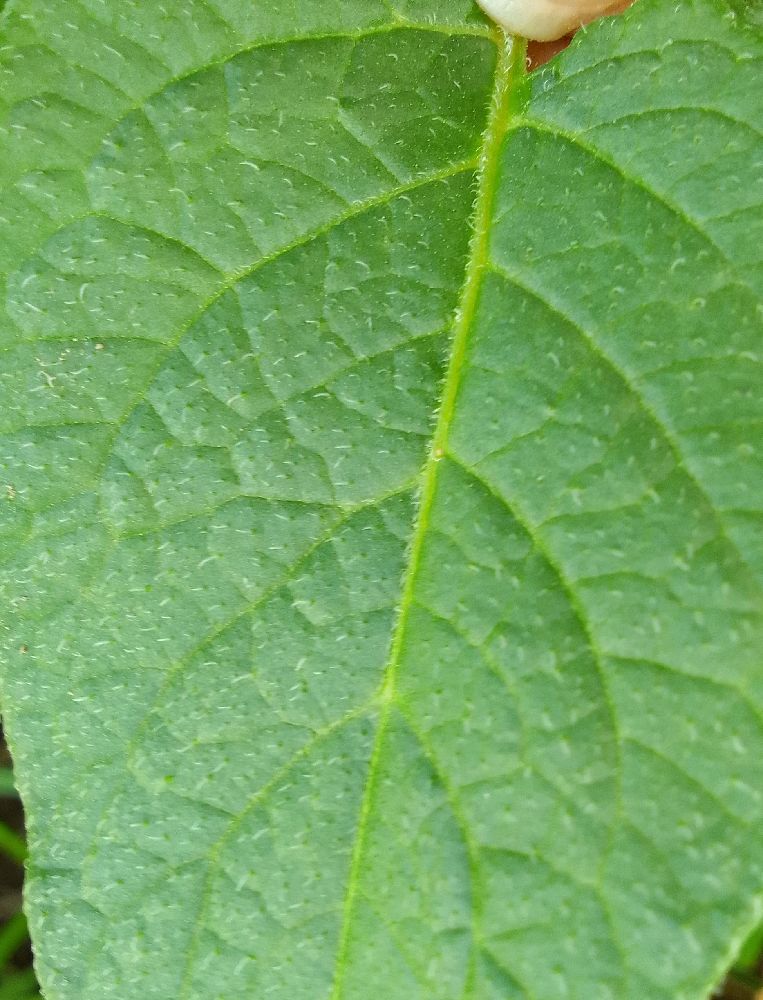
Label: Healthy